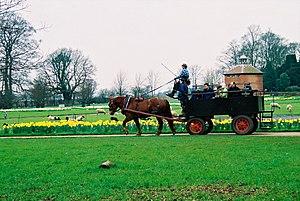
Le Suffolk Punch est la plus ancienne race de chevaux de trait connue. Originaire de Grande-Bretagne, ce trait lourd est développé au début du XVIᵉ siècle pour le travail dans les fermes. La race connaît un grand succès comme cheval de travail agricole. Elle est utilisée pour la traction d'artilleries et de véhicules non motorisés, comme les tramways. Le Suffolk Punch est exporté dans de nombreux pays depuis son Angleterre natale afin d'améliorer d'autres cheptels de chevaux de trait, tout particulièrement aux États-Unis. Les effectifs déclinent beaucoup après la Seconde Guerre mondiale. La motorisation de l'agriculture interrompt progressivement l'élevage. Au terme des années 1950 et 1960, le Suffolk Punch disparaît presque totalement.